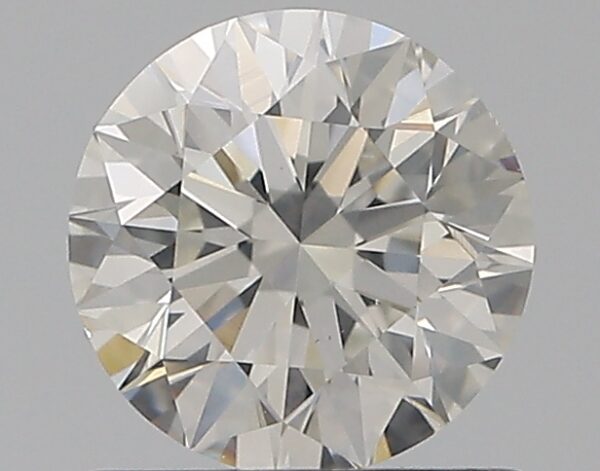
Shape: round
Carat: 0.8
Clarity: SI1
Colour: I
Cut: EX
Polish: EX
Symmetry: EX
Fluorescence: N
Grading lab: GIA
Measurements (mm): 5.87 x 5.91 x 3.72